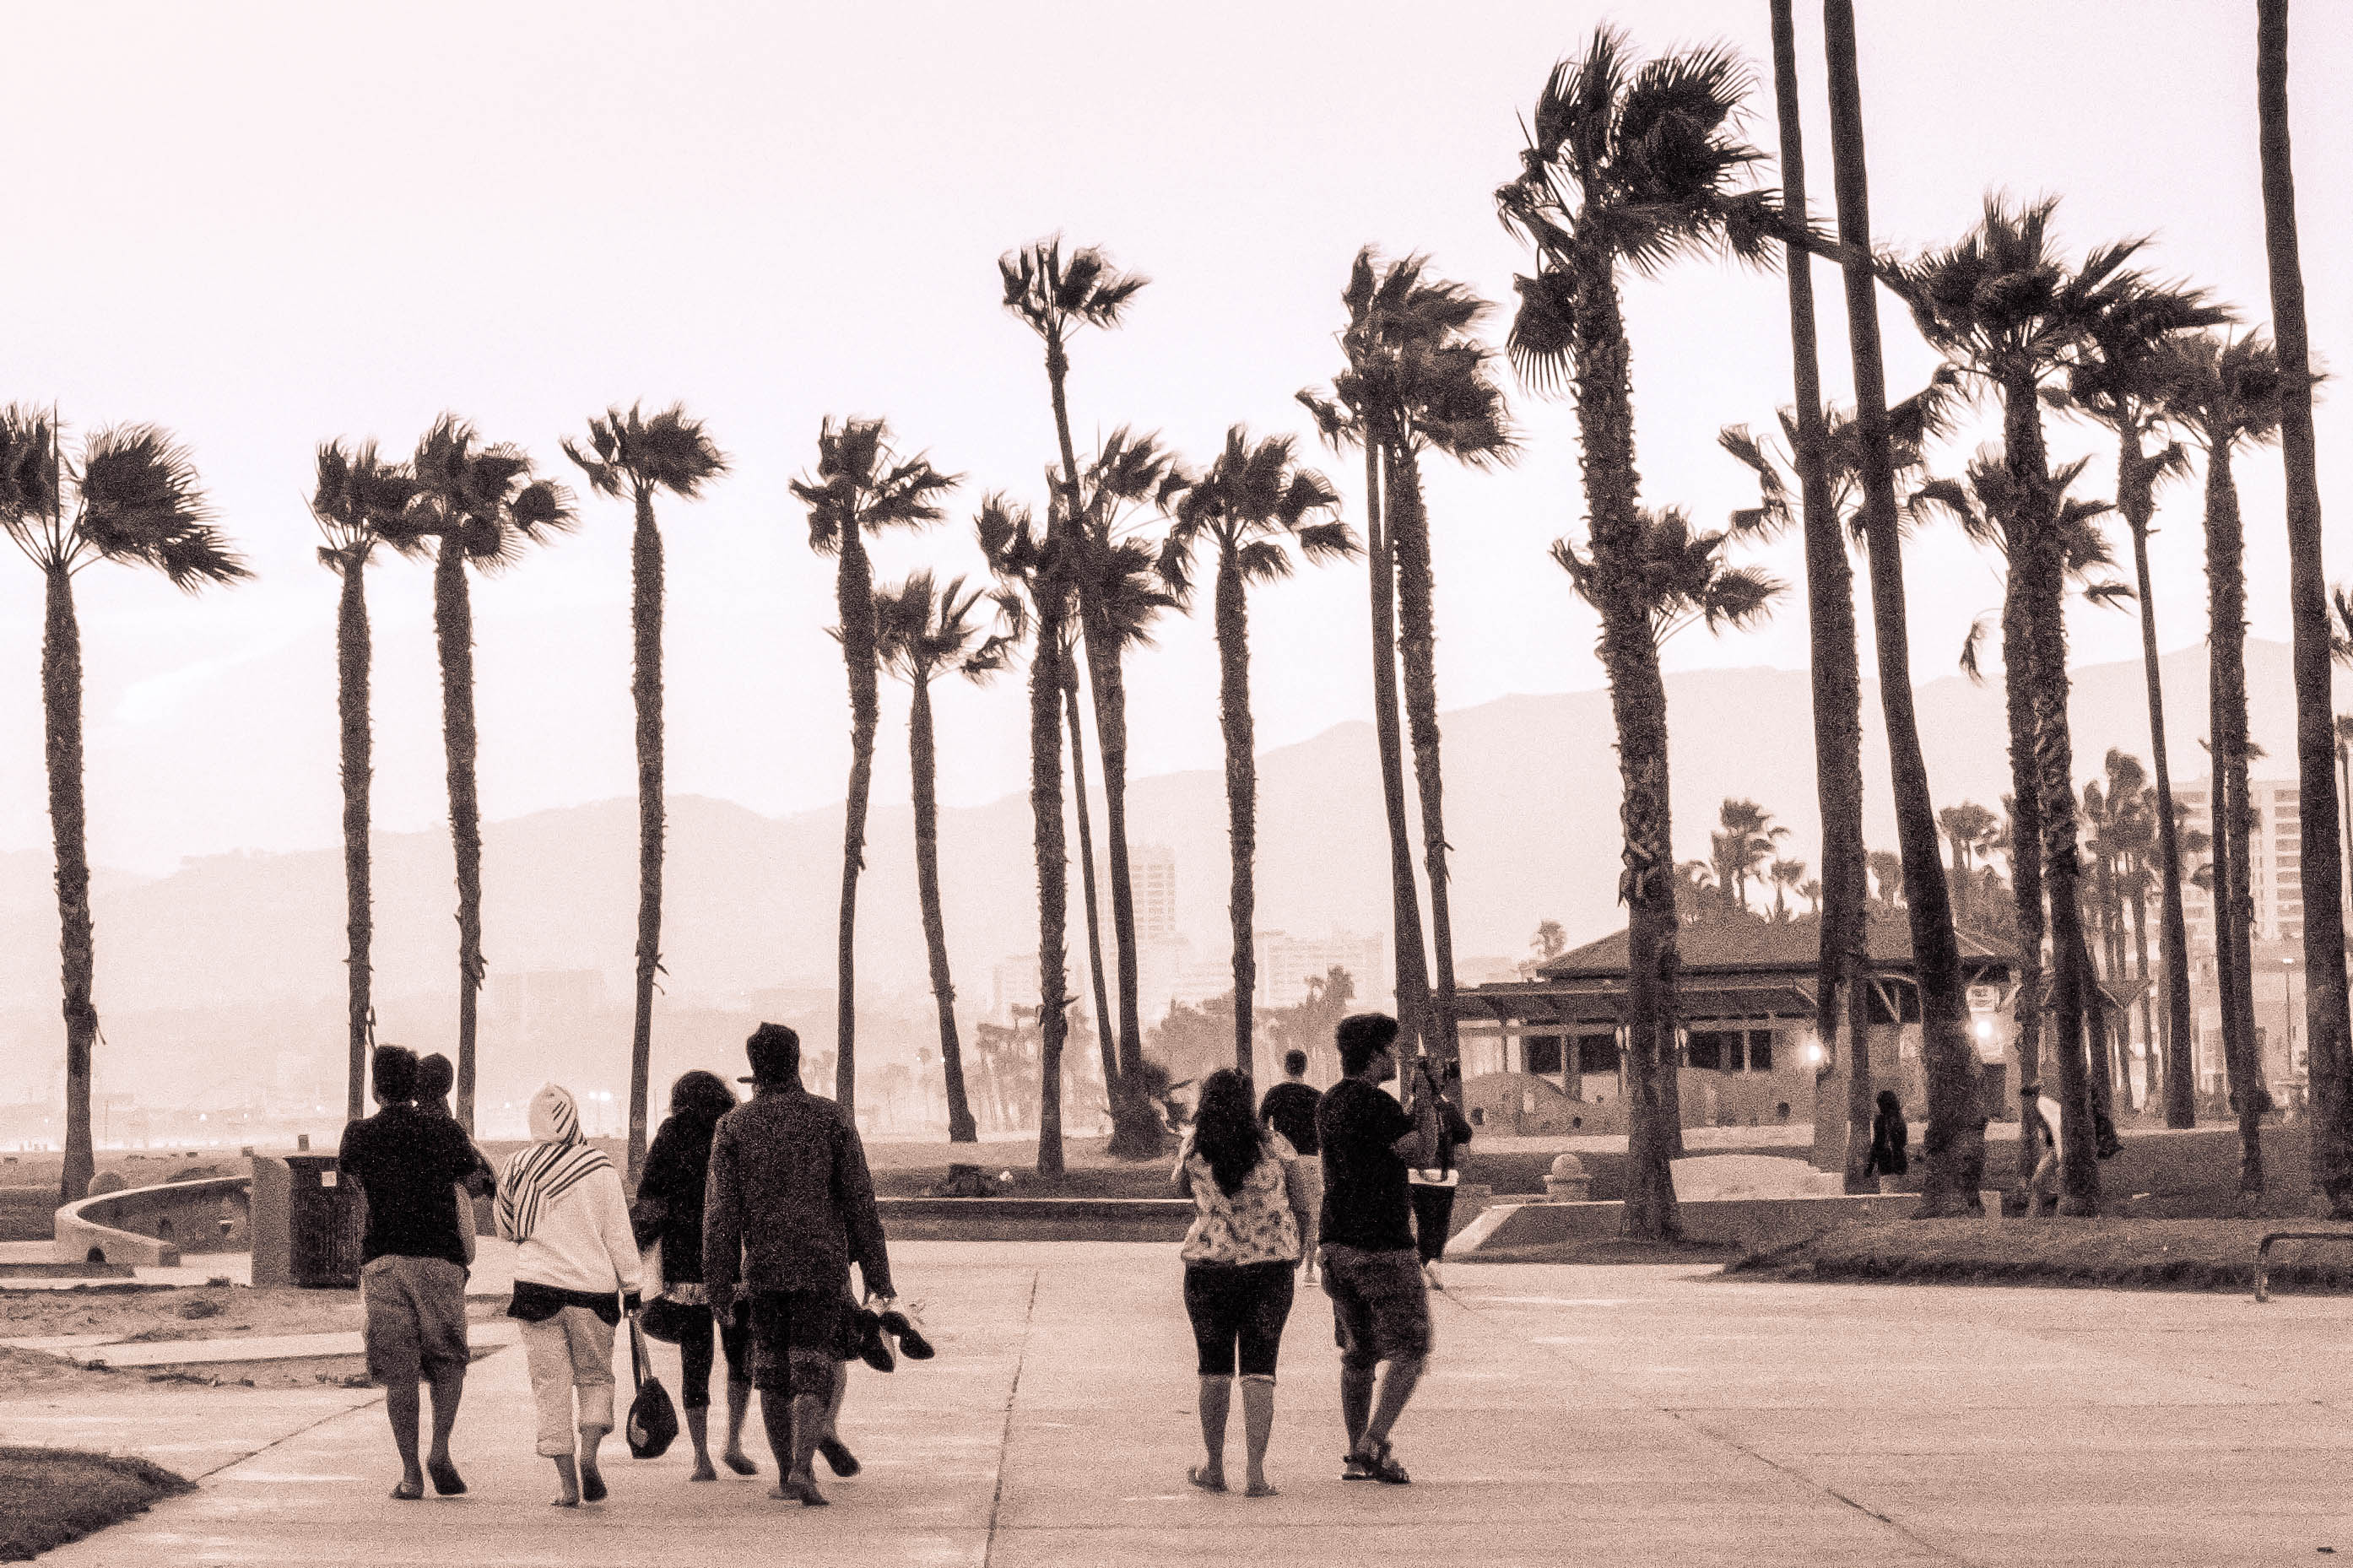
beach, tree, black and white, california, streetphotography, la, photograph, losangeles, venicebeach, monochrome photography, arecales